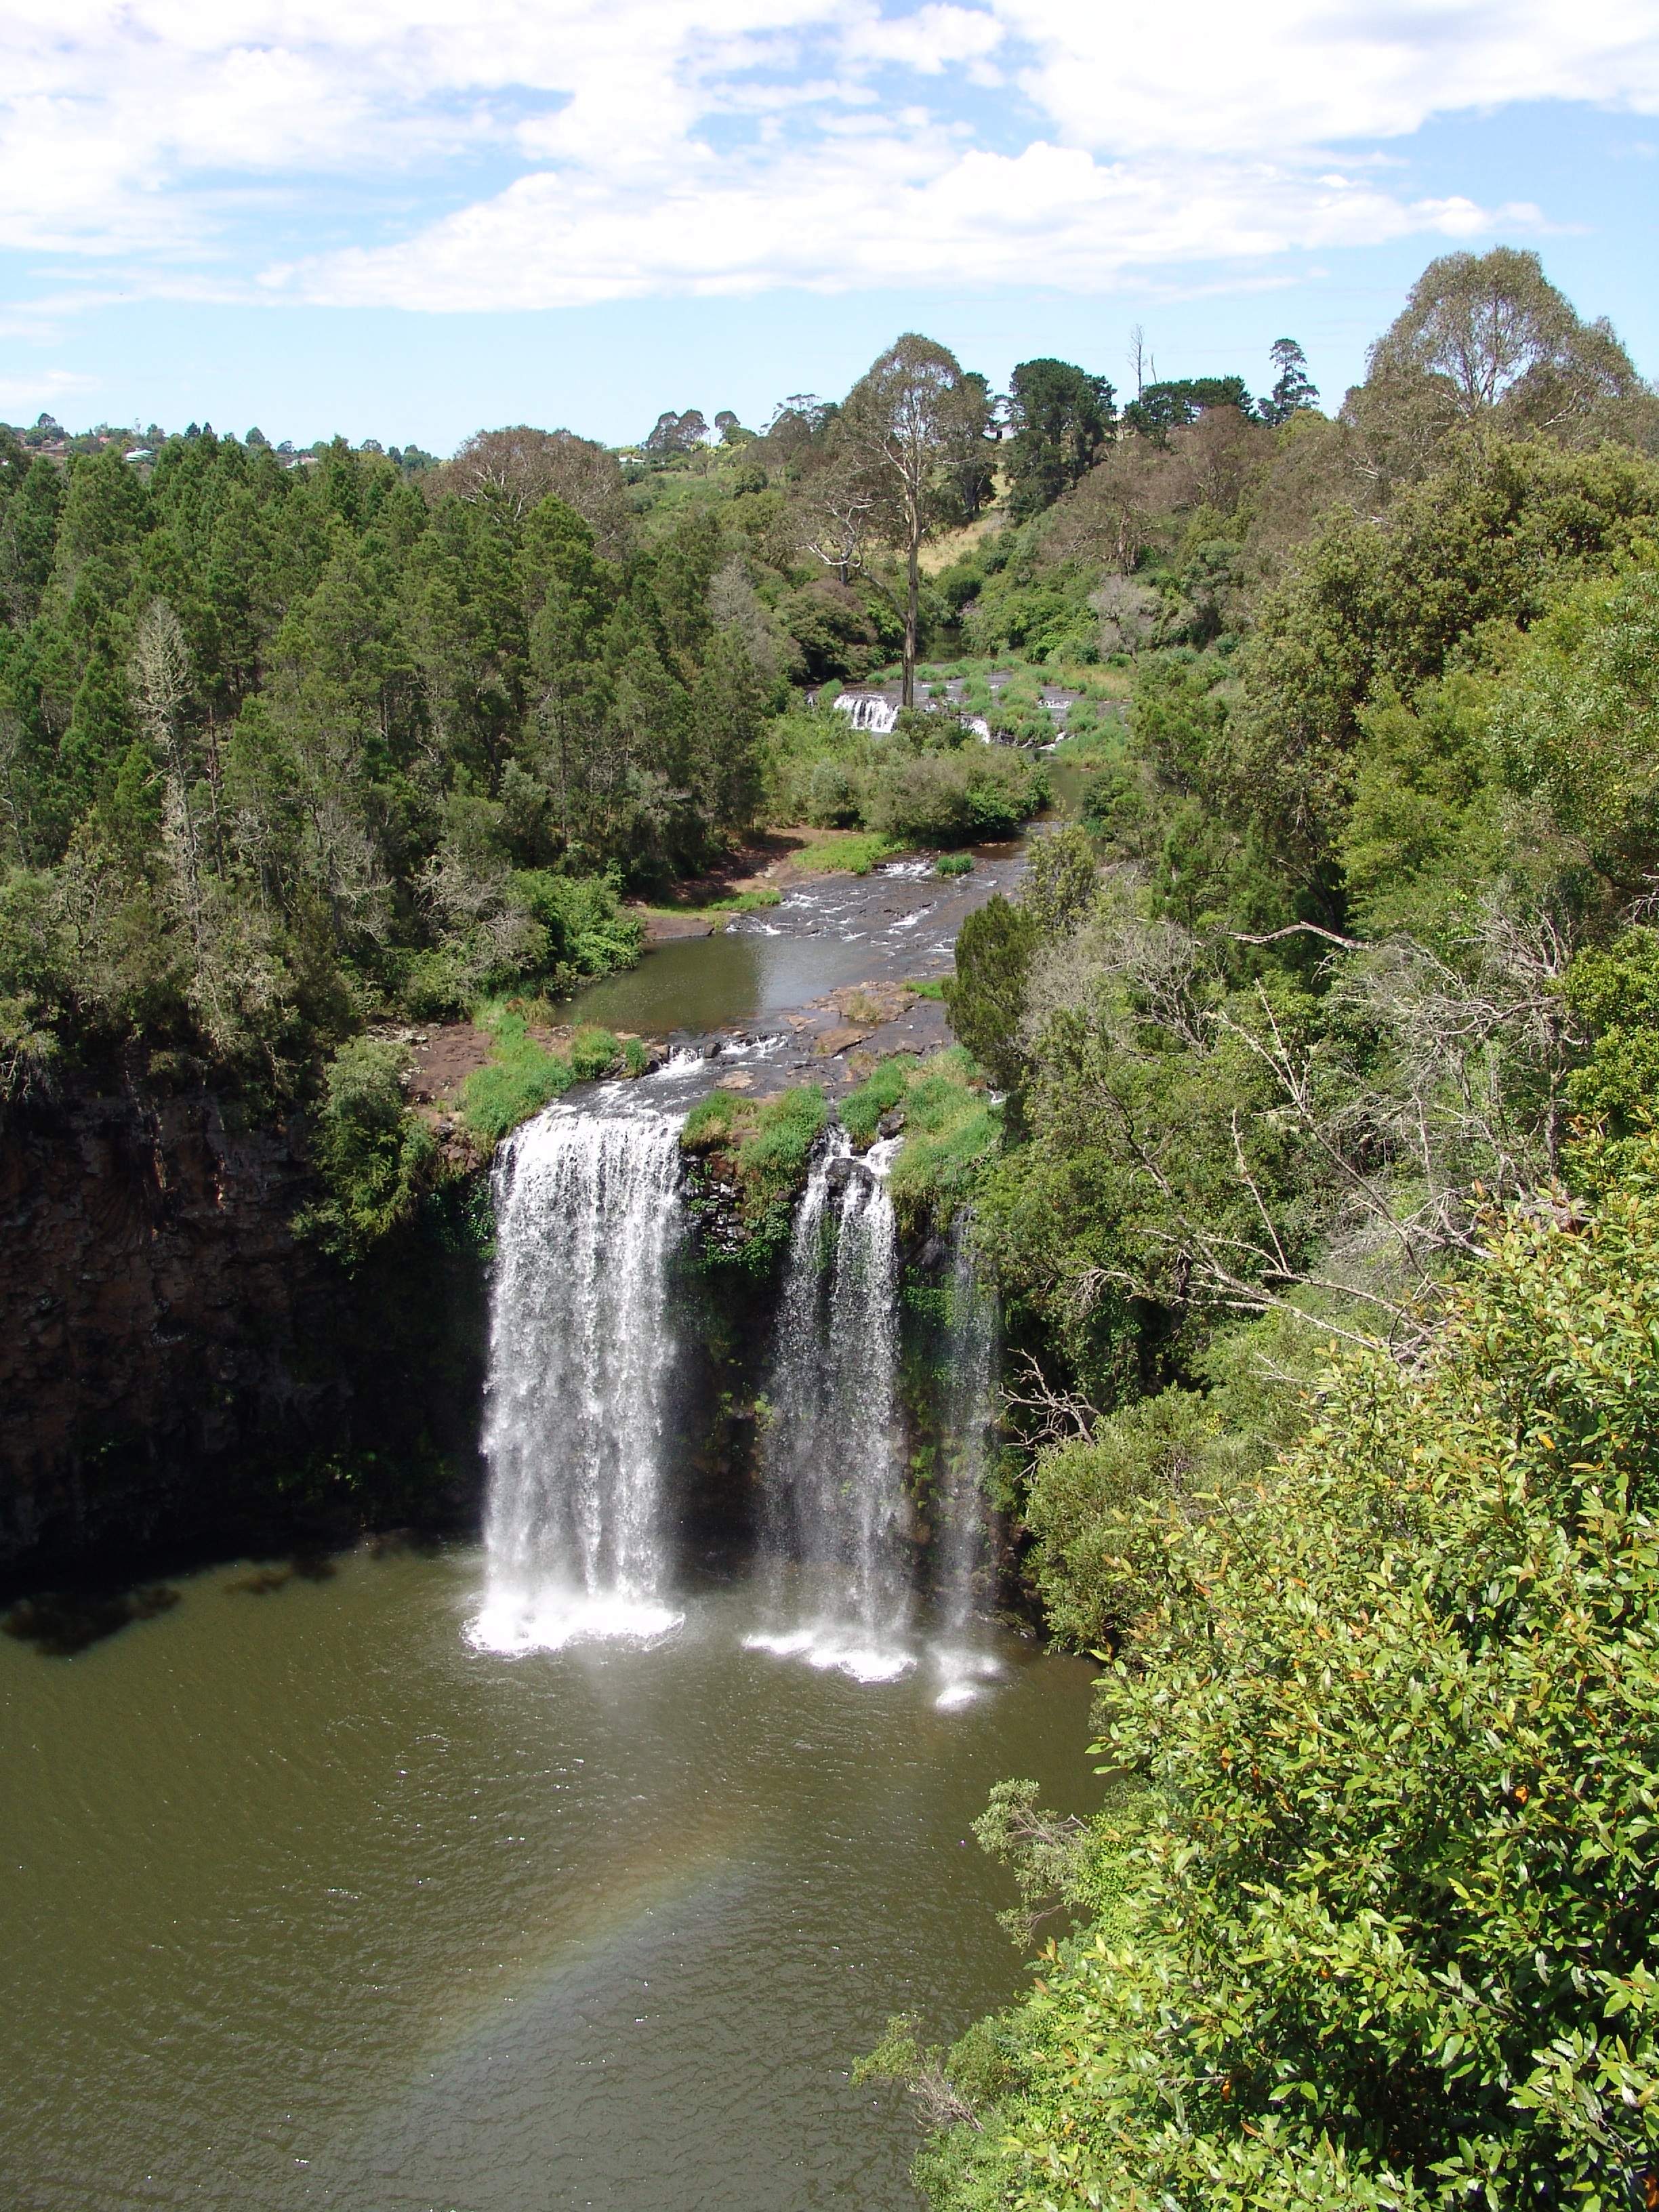
water, outdoor, waterfall, river, stream, green, flow, cascade, flowing, scenic, natural, park, scenery, reservoir, body of water, water feature